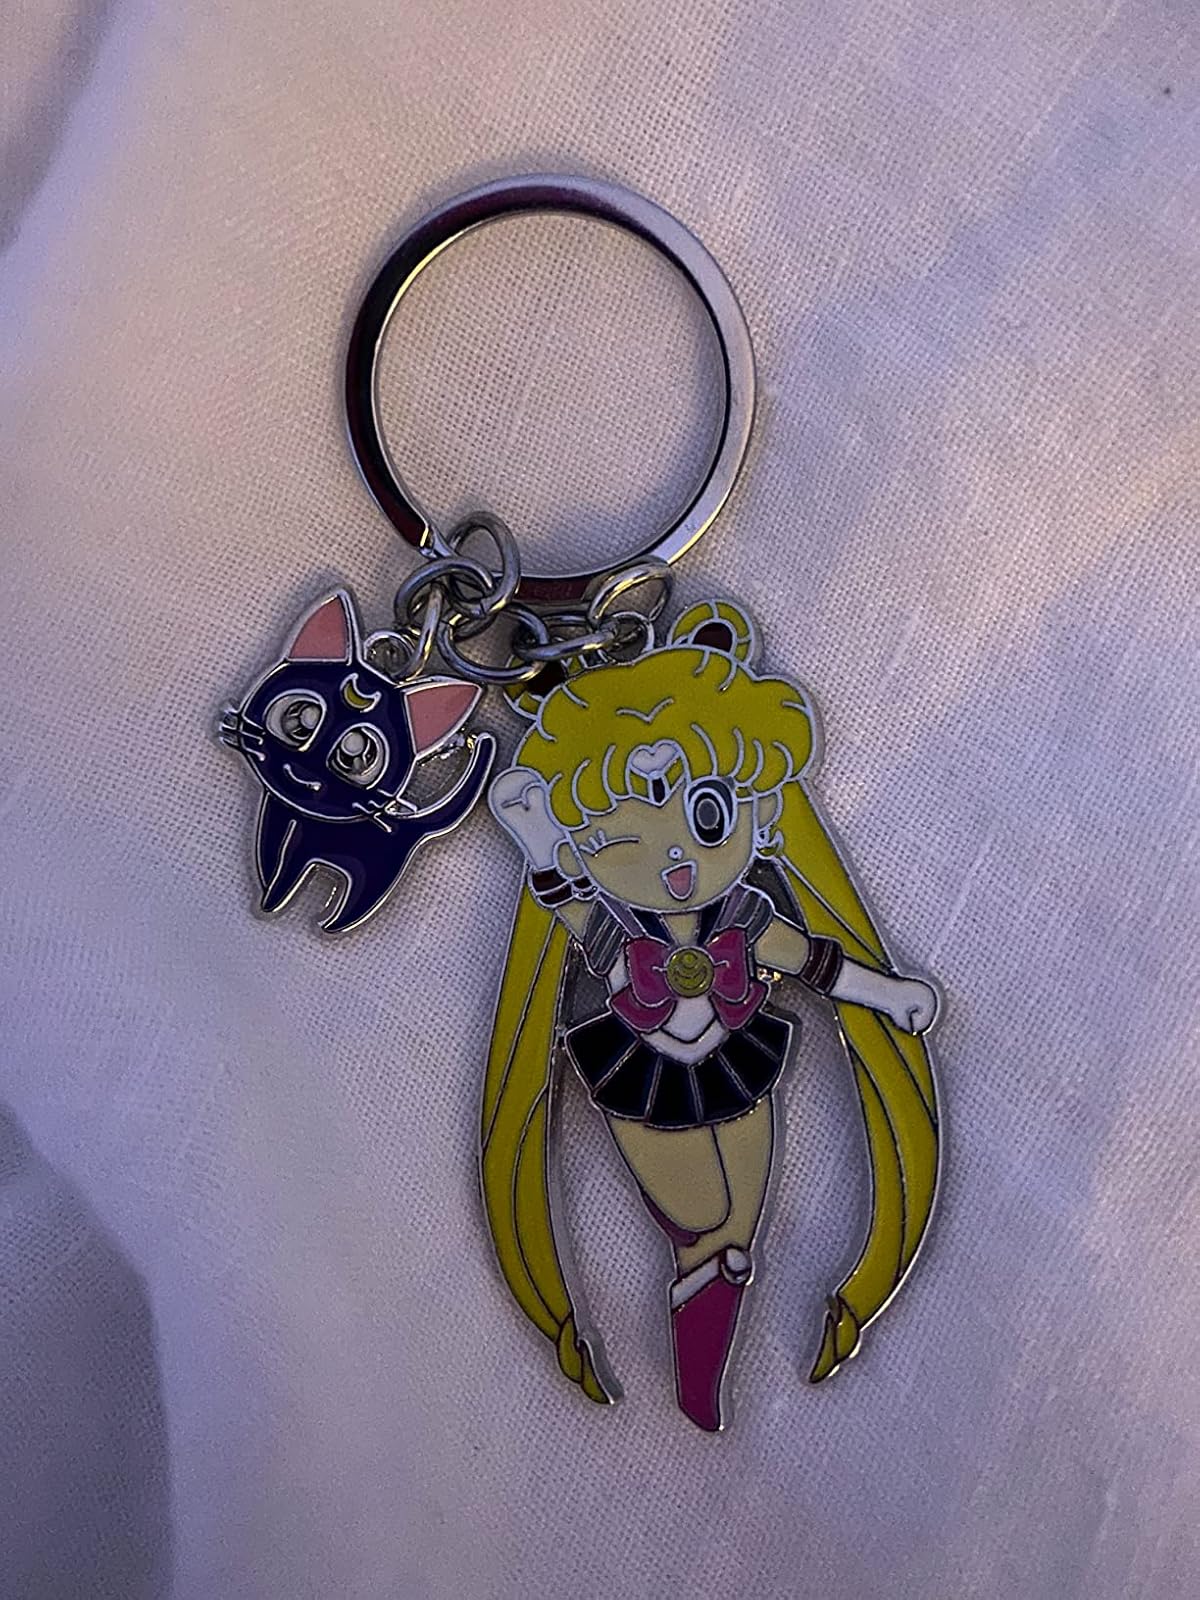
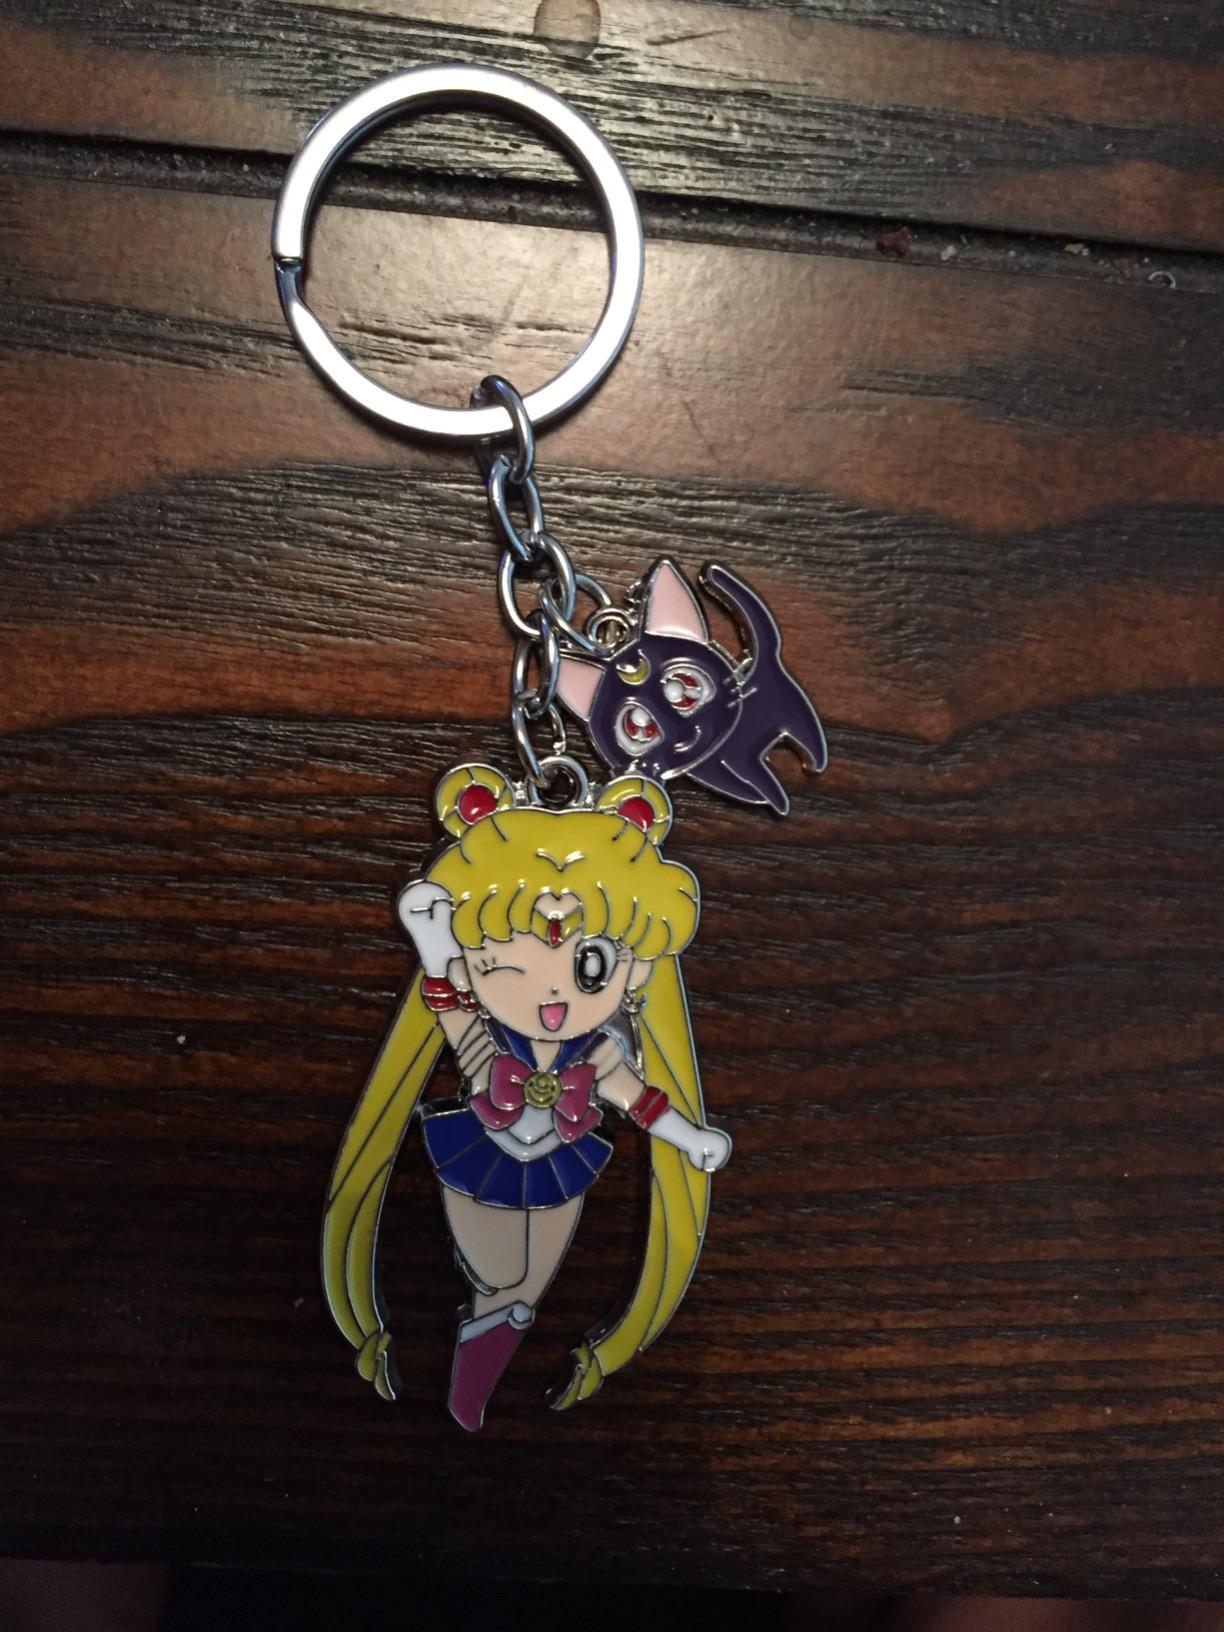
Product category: accessories_keychain
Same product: yes